Hawker Sea Fury

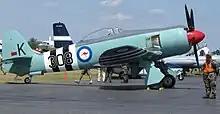
An ex-Iraqi Air Force Fury I, repainted in Australian Fleet Air Arm livery

Australia was one of three Commonwealth nations to operate the Sea Fury, with the others being Canada and Pakistan. The type was operated by two frontline squadrons of the Royal Australian Navy, 805 Squadron and 808 Squadron; a third squadron that flew the Sea Fury, 850 Squadron, was also briefly active. Two Australian aircraft carriers, HMAS "Sydney" and HMAS "Vengeance", employed Sea Furies in their air wings. The Sea Fury was used by Australia during the Korean War, flying from carriers based along the Korean coast in support of friendly ground forces. The Sea Fury was operated by Australian forces between 1948 and 1962.